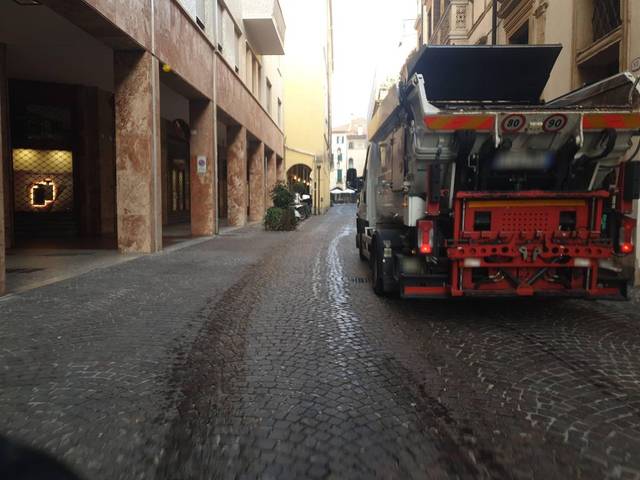
Region: Italy
Coordinates: 45.408, 11.879